Silpakorn University

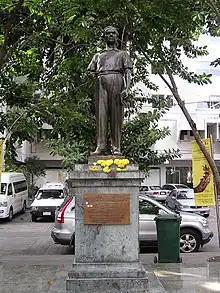
Prof. Silpa Bhirasri statue, Silpakorn University

Silpakorn University was originally established as the School of Fine Arts under Thailand's Fine Arts Department in 1933. The school offered the only painting and sculpture programs and waived tuition fees for government officials and students. Its creation owes much to the almost lifetime devotion of Professor Silpa Bhirasri, an Italian sculptor (formerly Corrado Feroci) who was commissioned during the reign of King Rama VI to work in the Fine Arts Department. He subsequently enlarged his classes to include greater members of the interested public before setting up the School of Fine Arts. The school gradually developed and was officially accorded a new status and named Silpakorn University on 12 October 1943. Its inaugural faculty was the Faculty of Painting and Sculpture. In 1955, the Faculty of Thai Architecture was established, later named the Faculty of Architecture) and two more faculties were created, the Faculty of Archaeology and the Faculty of Decorative Arts.